Carrier (video game)

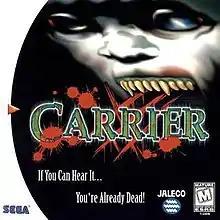
North American Dreamcast cover art

is a survival horror video game for the Dreamcast, notable in part for being fully 3D - then still a rarity for survival horror games, which mostly displayed 3D characters over pre-rendered backgrounds. In "Carrier", players assume the separate roles of an investigation team that was split up from a surprise attack.